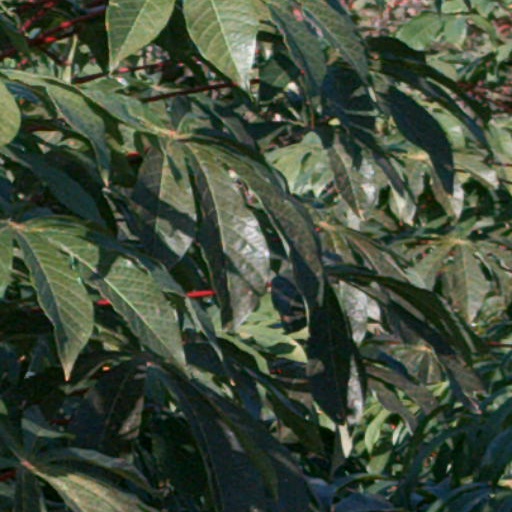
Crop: cassava